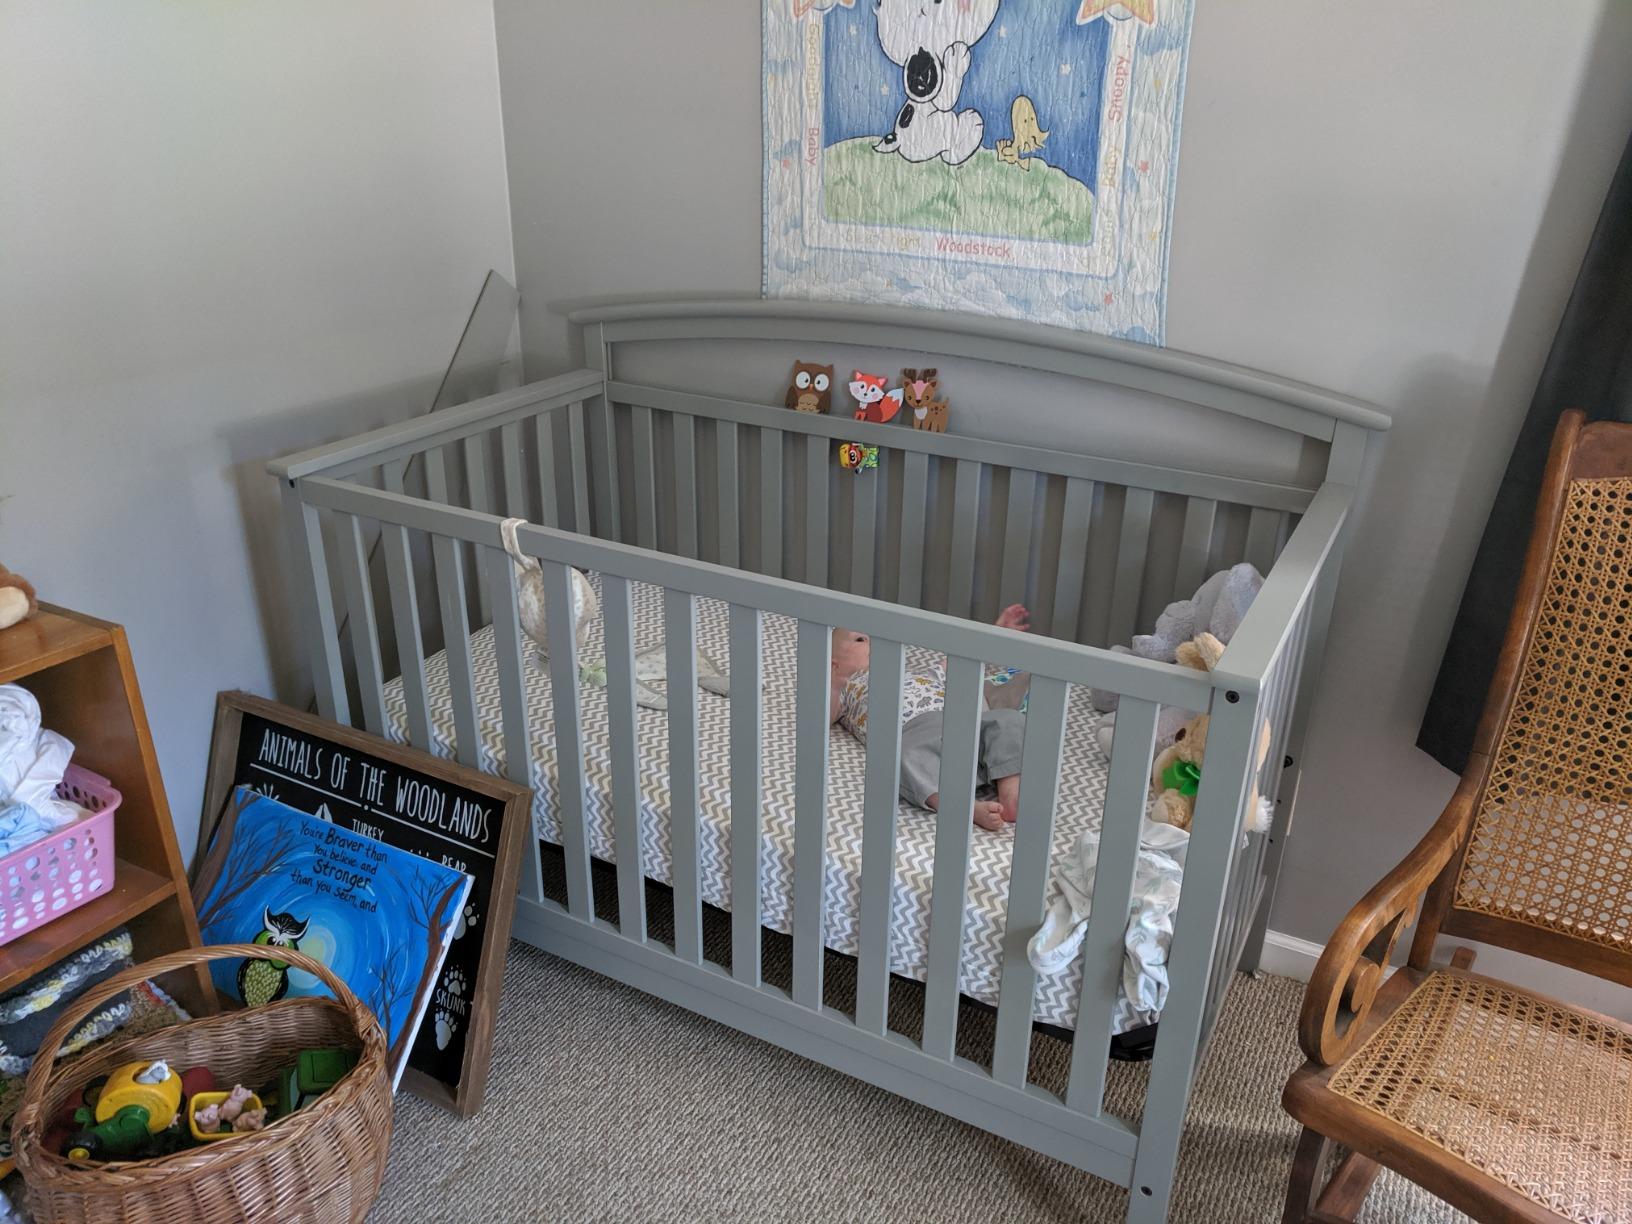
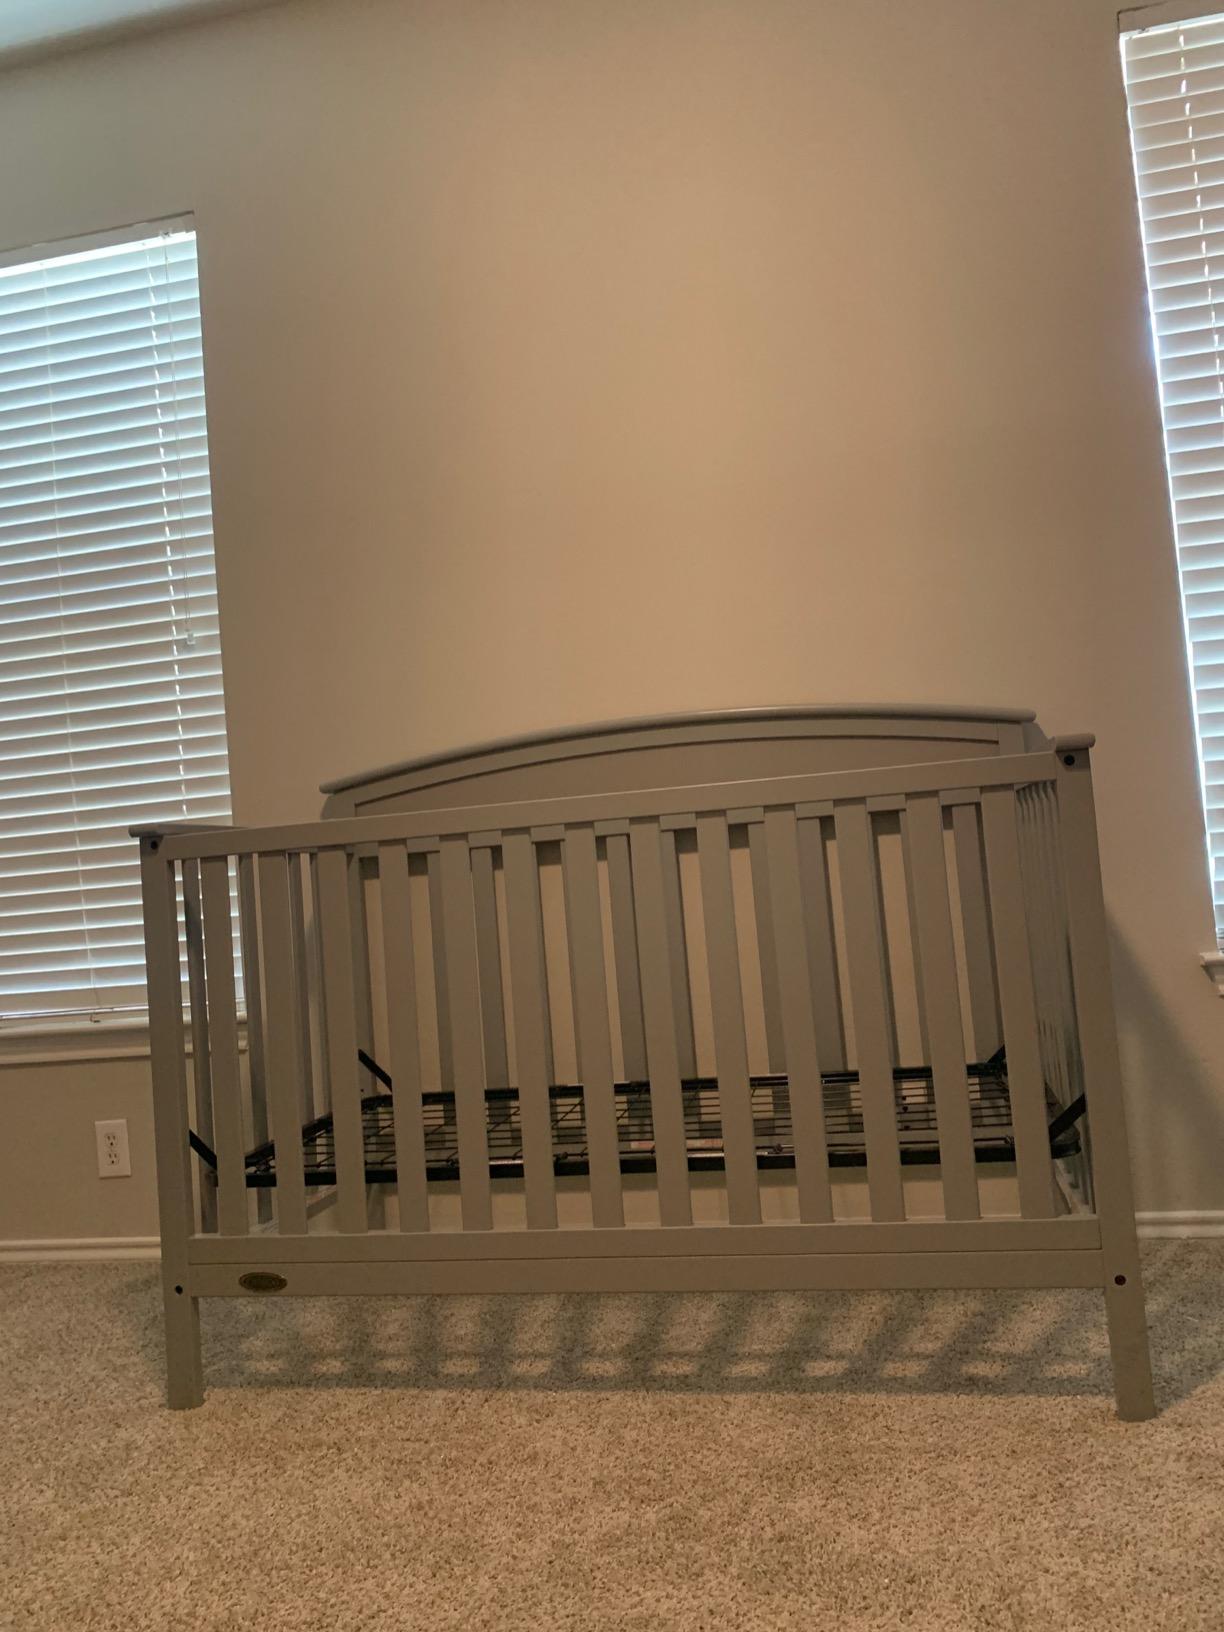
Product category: products_crib
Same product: yes